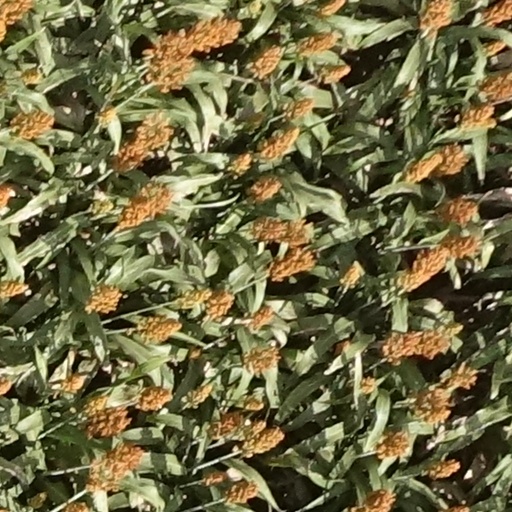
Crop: sorghum